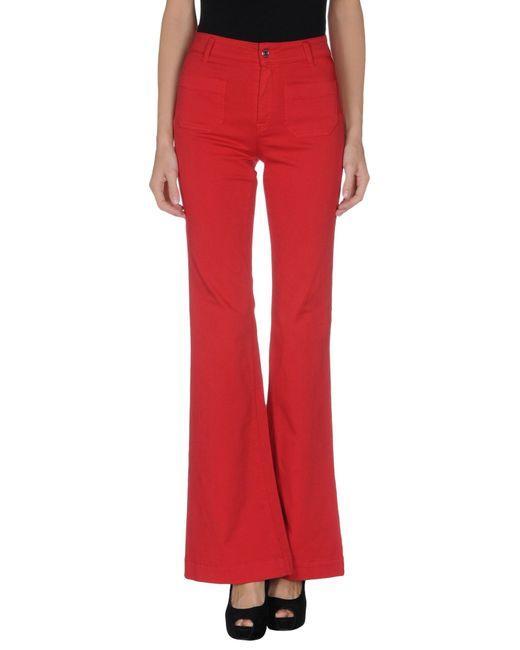
Schwarzes Baumwoll-Top mit roter Slim Fit Hose für Damen